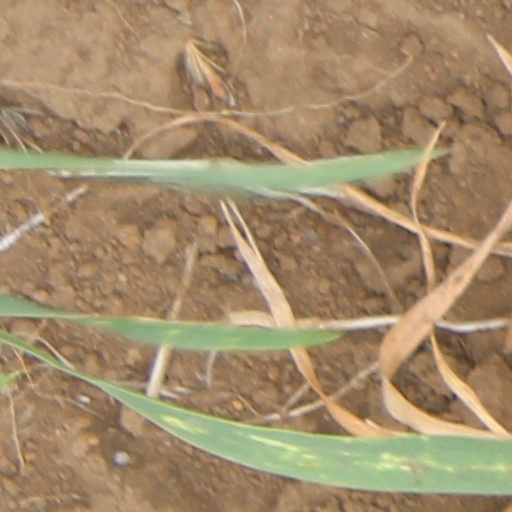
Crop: wheat